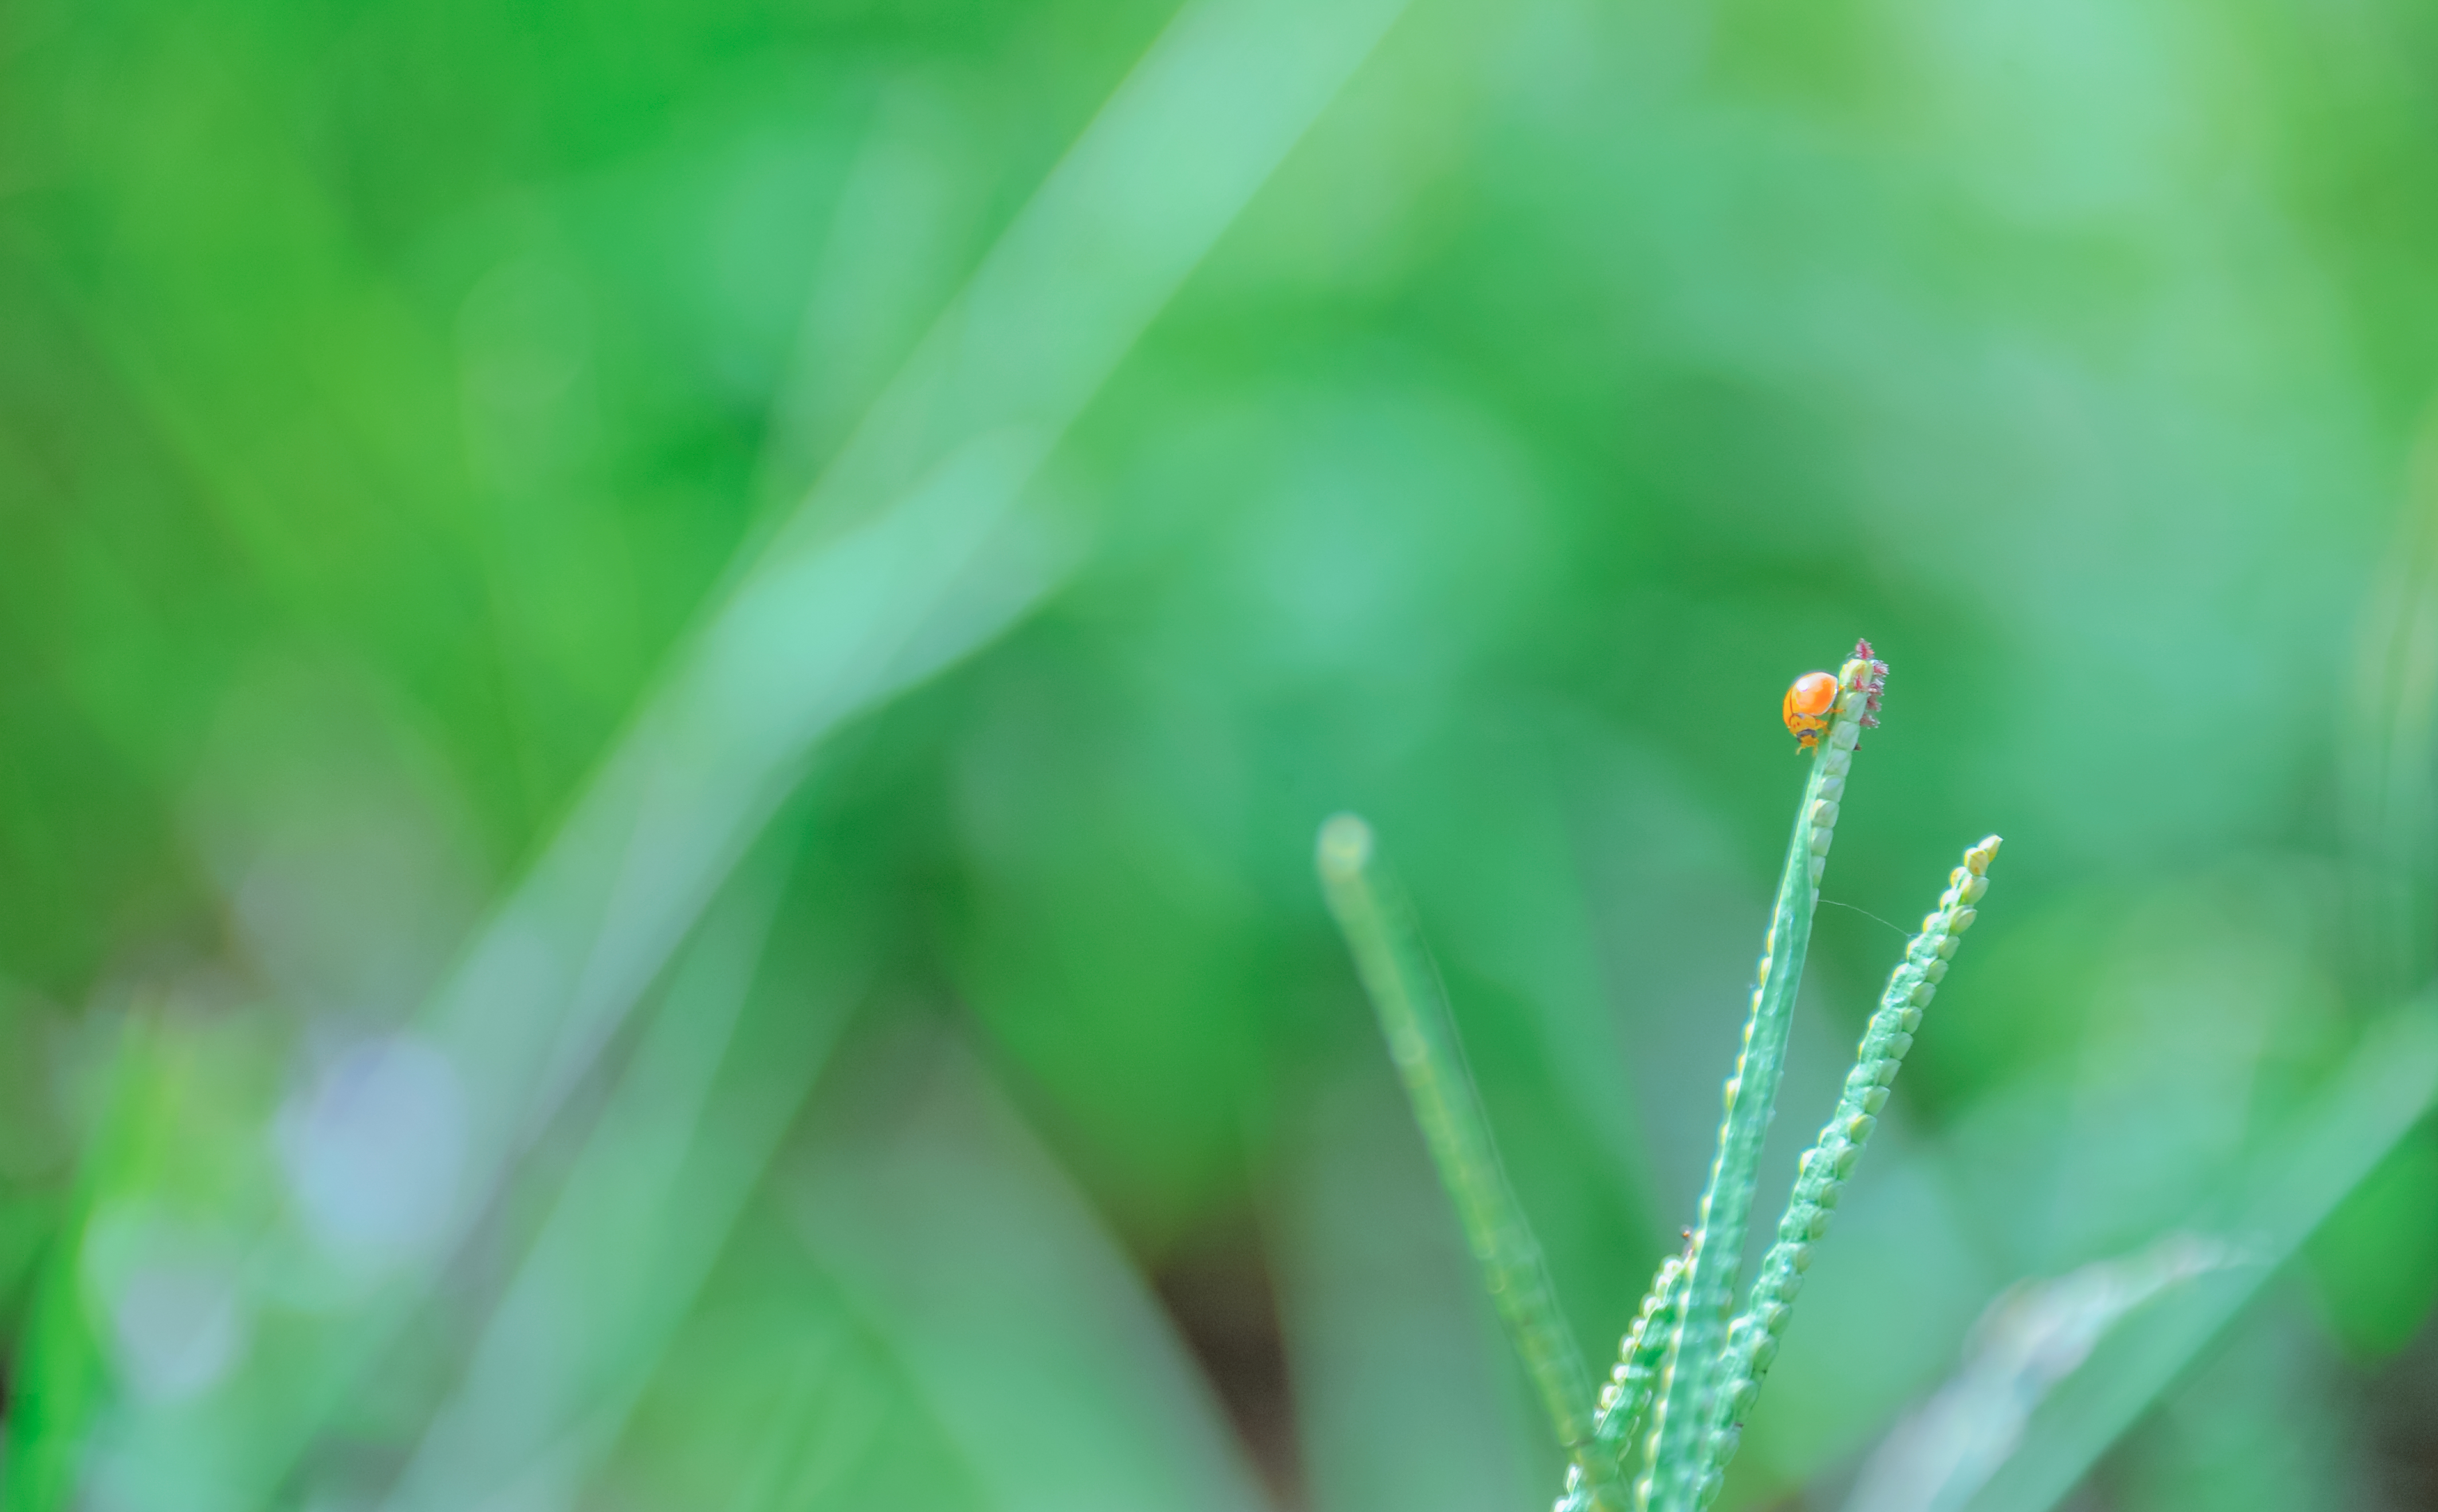
grass, green, leaf, macro photography, close up, insect, plant stem, grass family, moisture, water, dew